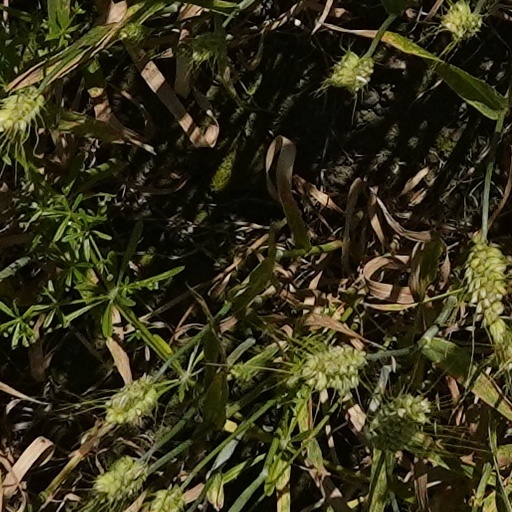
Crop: wheat